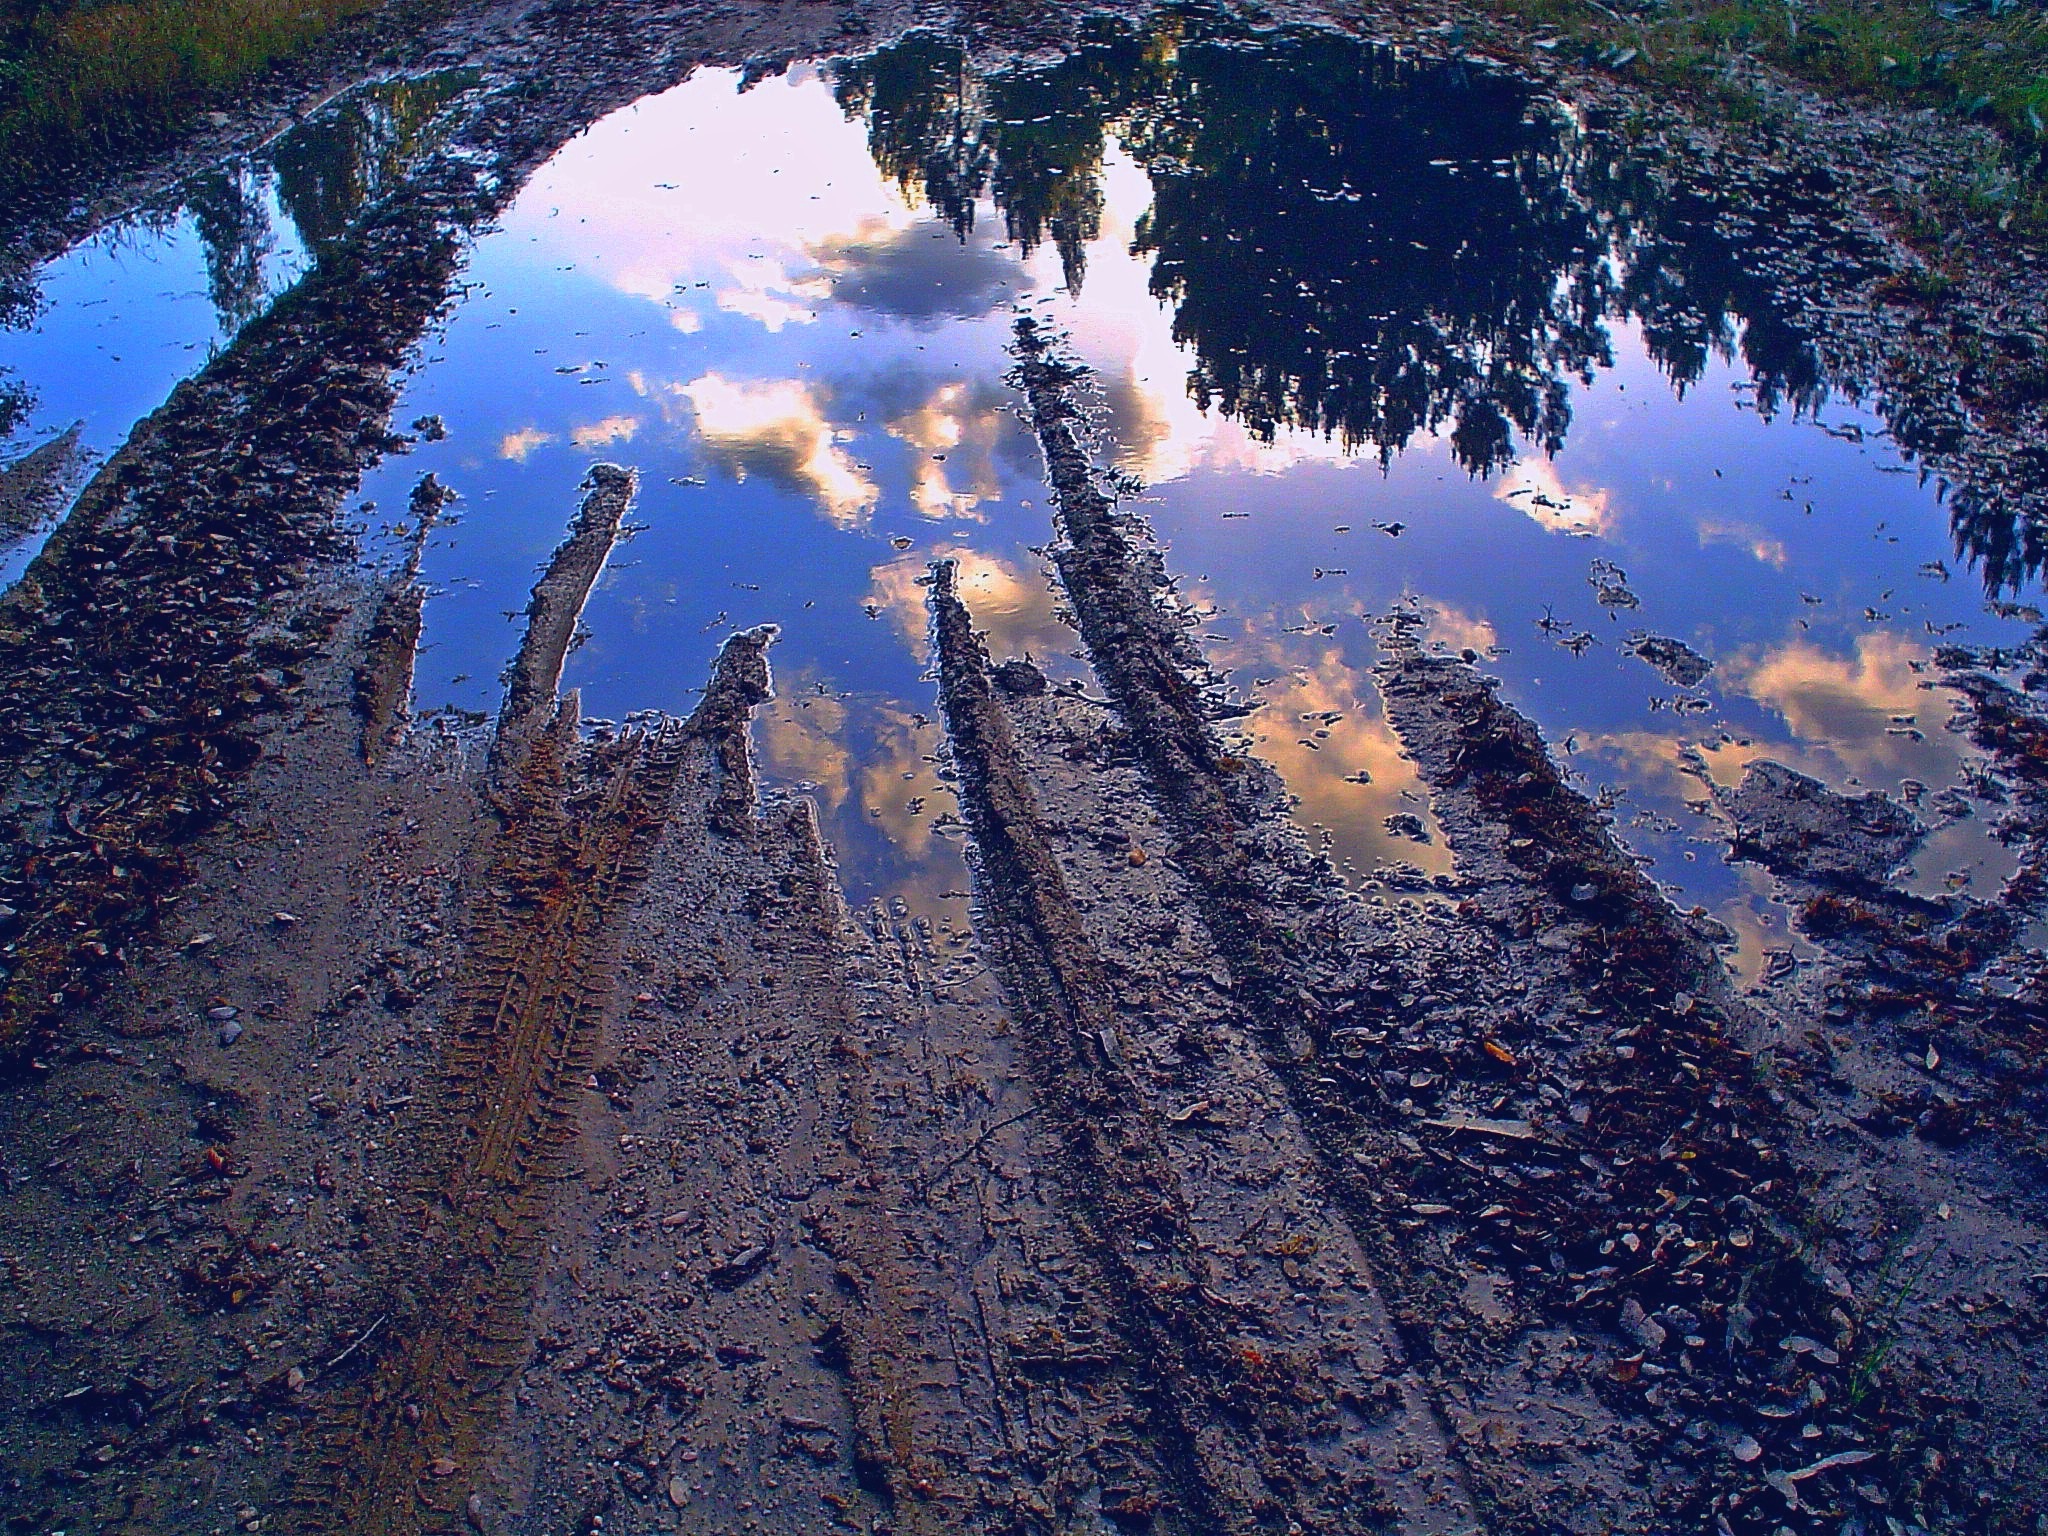
reflection, nature, aerial photography, wilderness, tree, water, geological phenomenon, mountain, sunlight, lake, ridge, sea, snow, geology, terrain